Brandon Valley School District

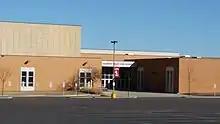
Brandon Valley High School, back entrance

The Brandon Valley School District has five elementary schools, one intermediate school, one middle school, and one high school.